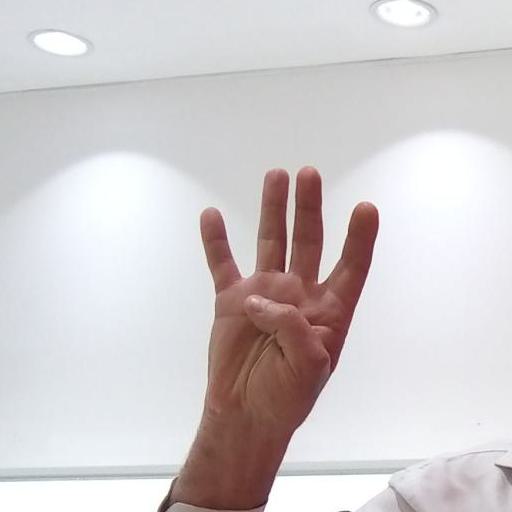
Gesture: four